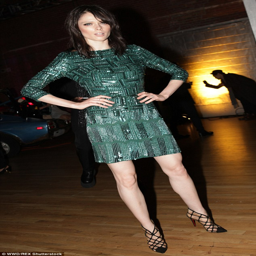
making them green with envy : person , dazzled in a heavily beaded emerald dress and caged heels